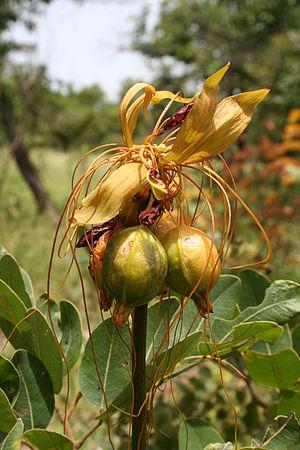
Les taccas forment un genre de plante originaire des tropiques, le genre Tacca de la famille des Taccaceae ou des Dioscoreaceae, qui est celle des ignames. Ce sont des monocotylédones herbacées vivaces. Le genre Tacca comprend plusieurs espèces, dont les tubercules racinaires âcres et amers de certaines d'entre elles, s'adoucissent par la culture et fournissent par lavage une fécule blanche nourrissante.